Fighting Tommy Riley

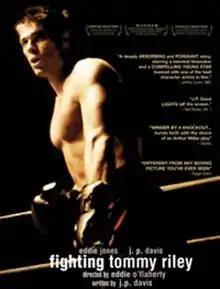
Theatrical release poster

Fighting Tommy Riley is a 2004 independent American sports drama film. It tells the story of Tommy Riley and Marty Goldberg, a boxer and his trainer, as they work to secure a title shot for Tommy. Their plans are complicated by the unrequited feelings Marty develops for Tommy. When a big-time promoter seeks to acquire Tommy's contract, Tommy endangers his future career because of his loyalty to Marty. Marty, seeing only one way to free Tommy to take his shot, takes his own life.